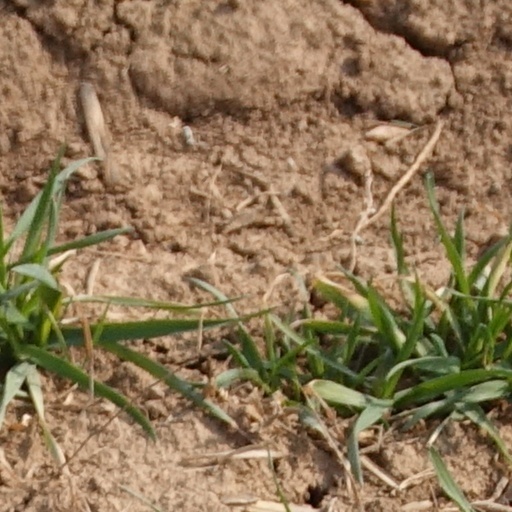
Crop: wheat